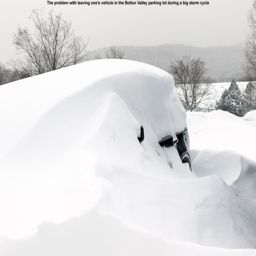
an image of a car , barely visible under drifted snow